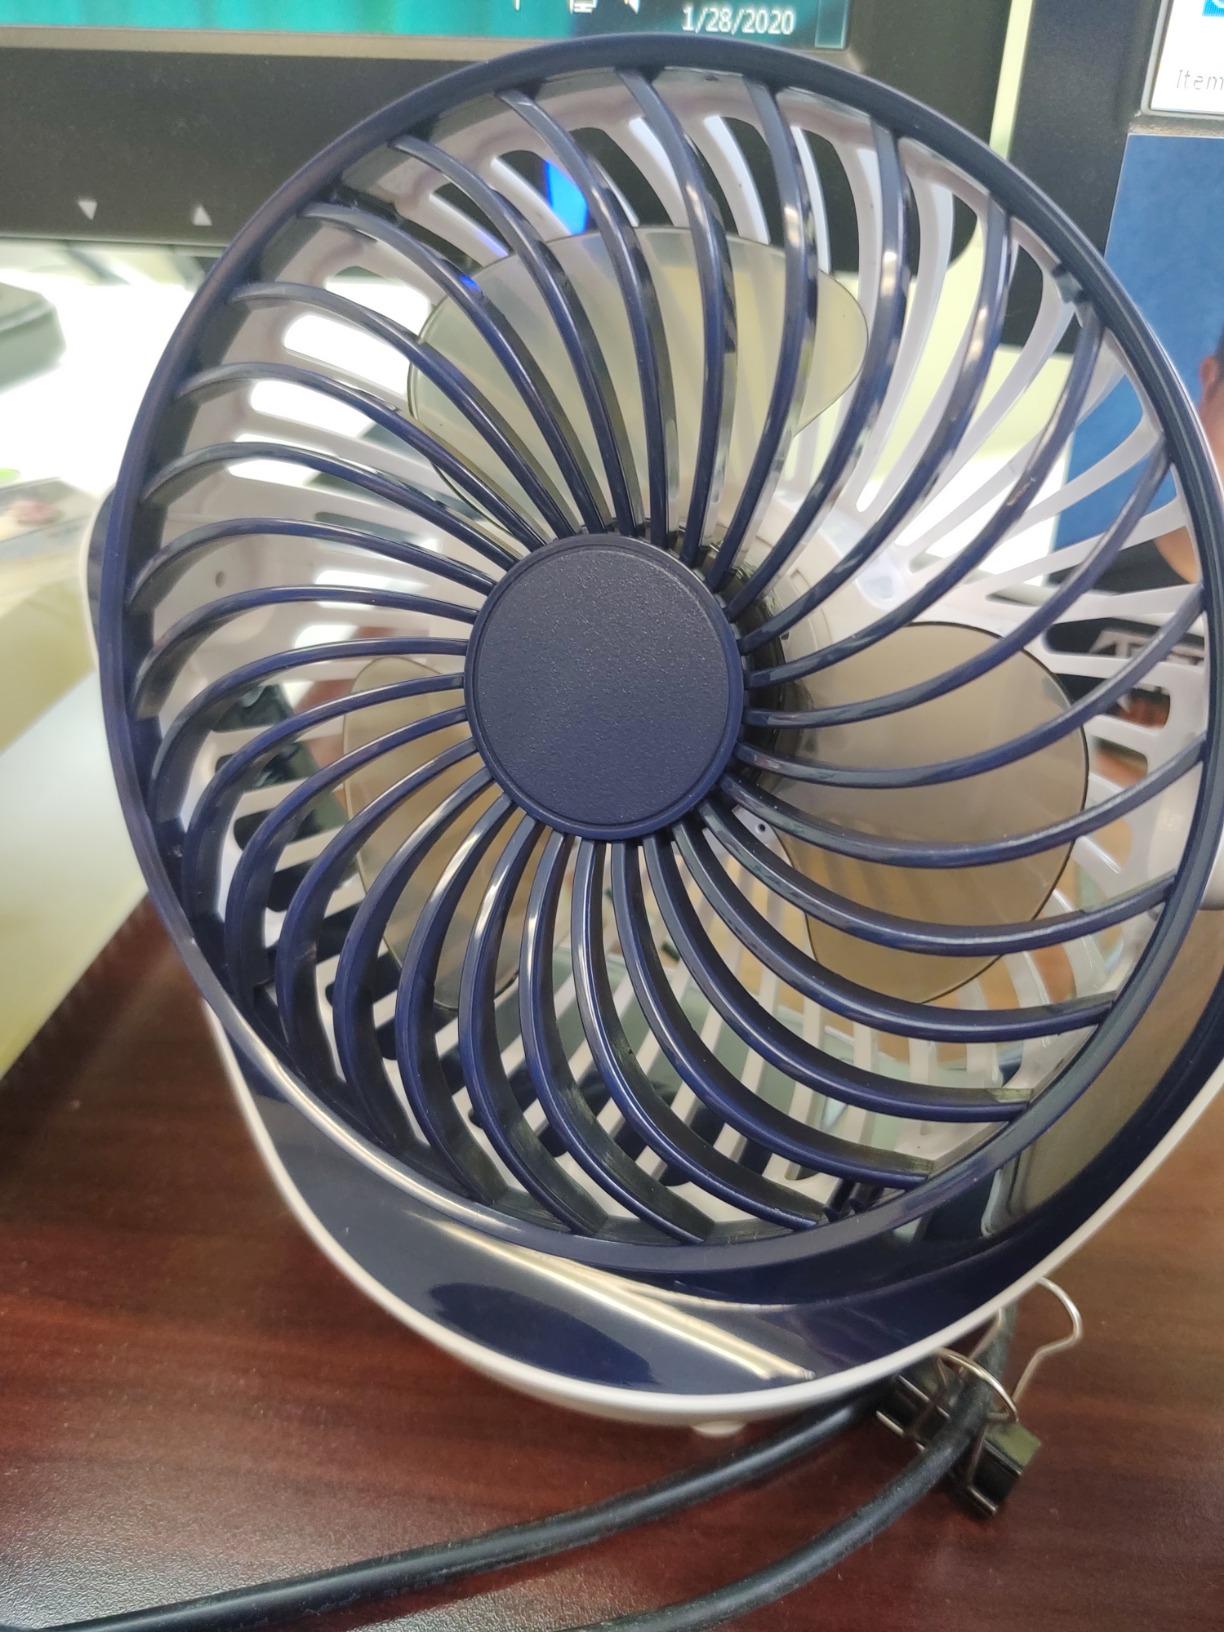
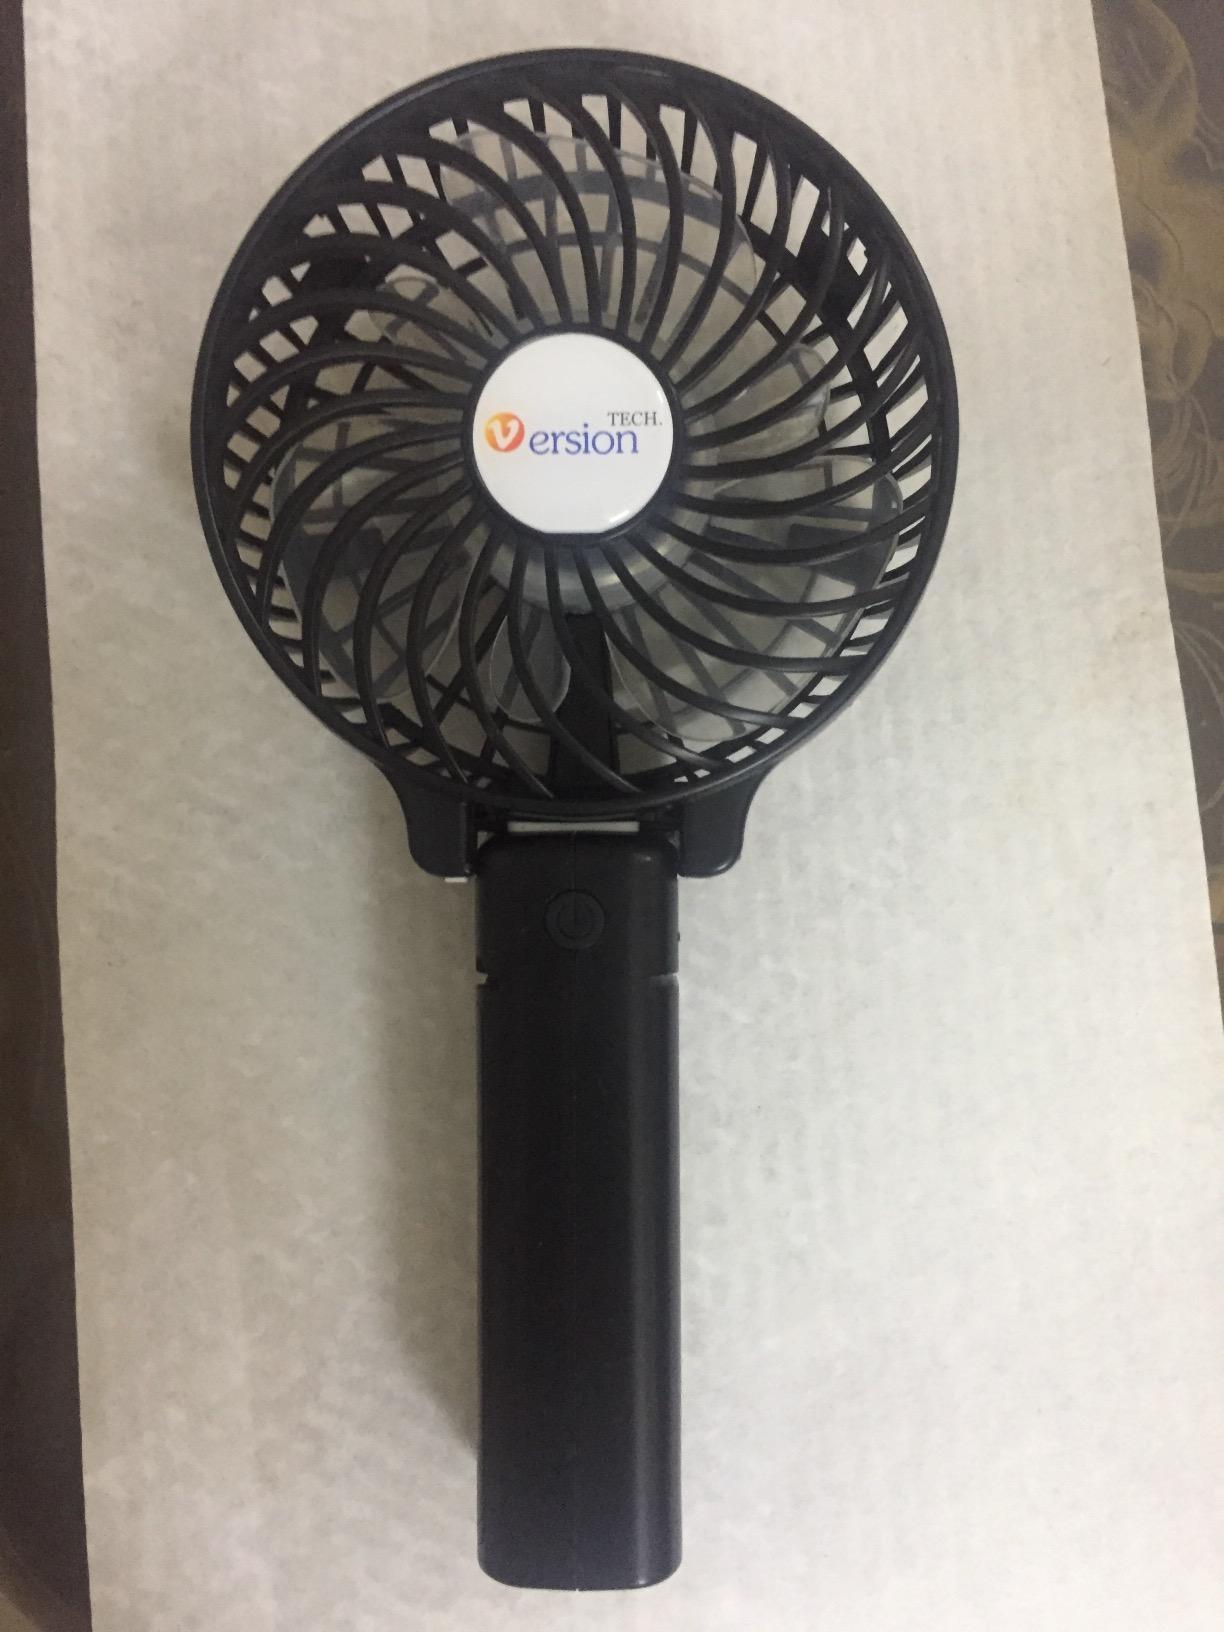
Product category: fan
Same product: no